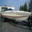
Label: ship